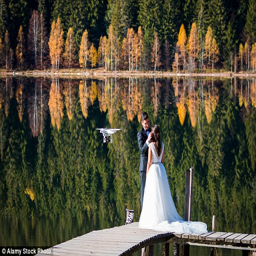
photographers also upped their costs , charging an incredible 125 per cent more for a wedding as opposed to a birthday party